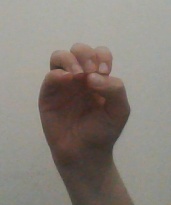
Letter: ha